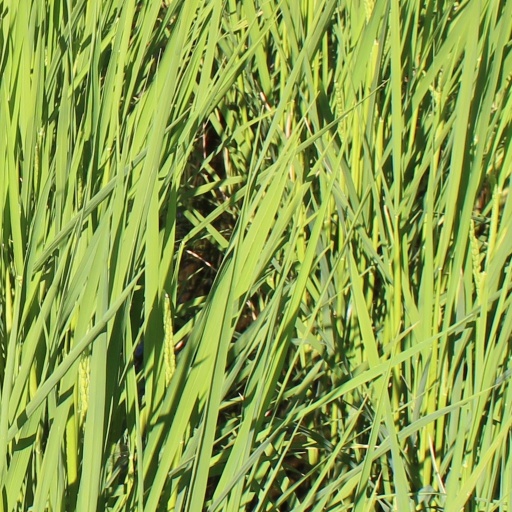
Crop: rice